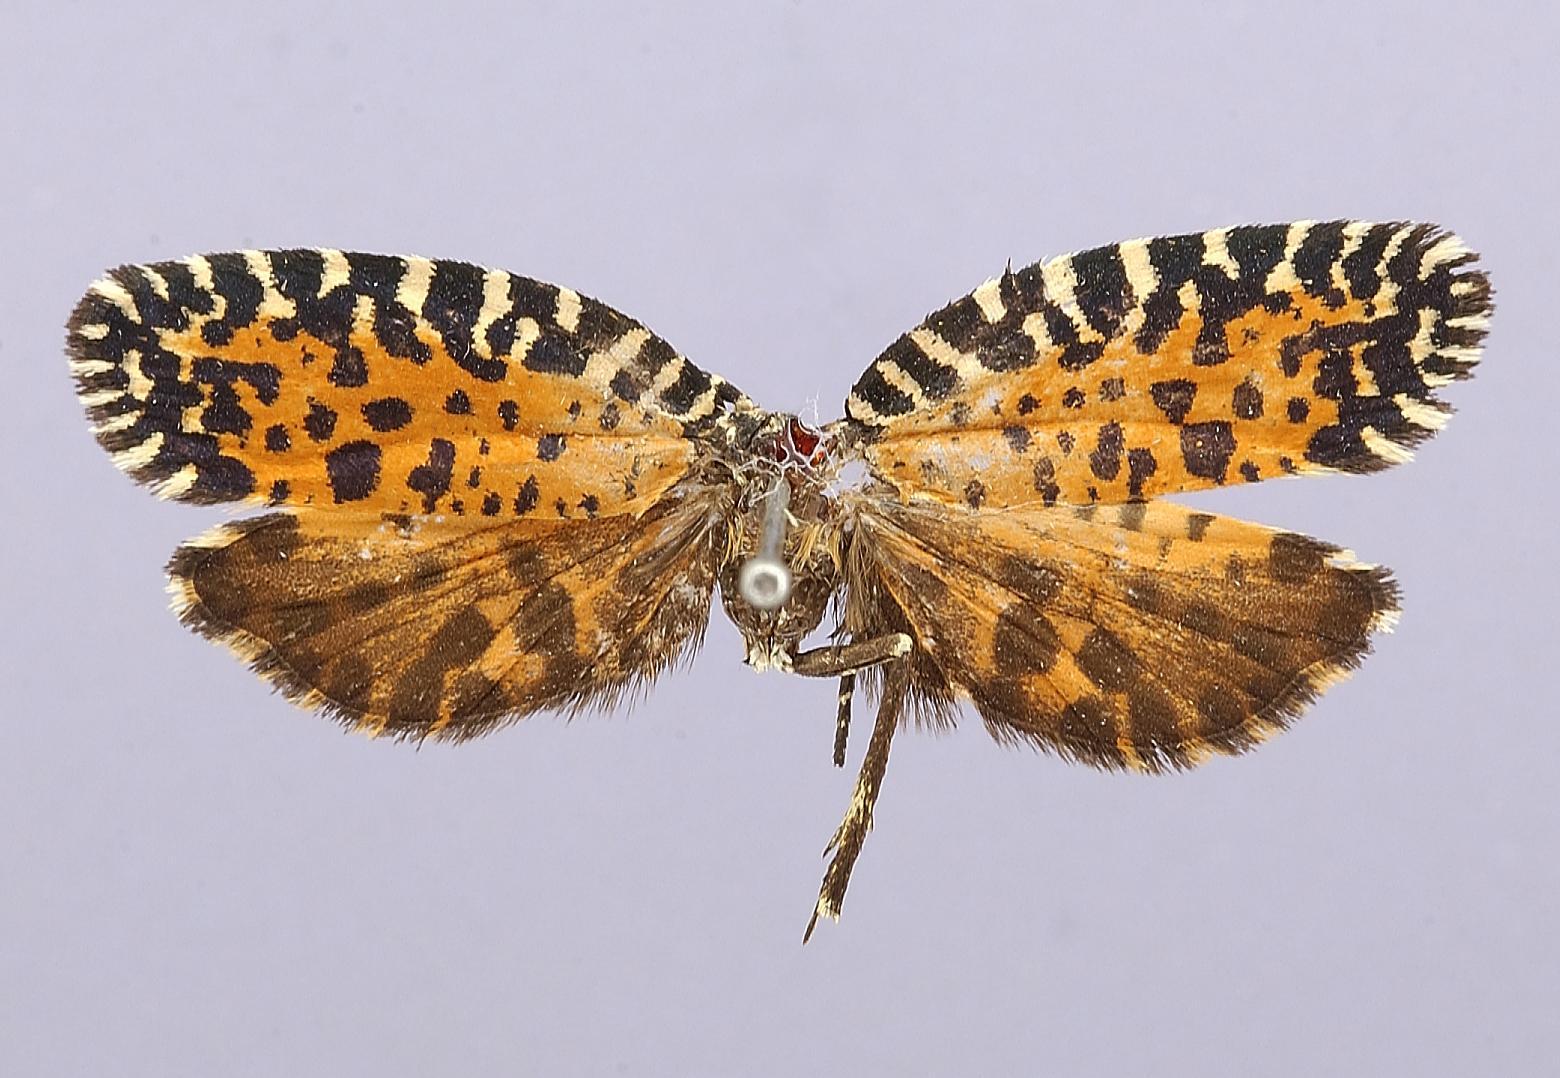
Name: Atteria fumipennis
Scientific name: Atteria fumipennis Dognin, 1904
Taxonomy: Animalia, Arthropoda, Insecta, Lepidoptera, Tortricidae
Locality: Micay, Colombia
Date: Aug 1869